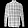
Label: Shirt